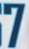
Number: 7